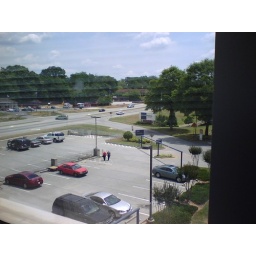
The view from the window beside my desk